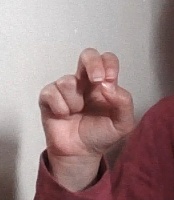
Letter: gaaf